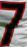
Number: 7